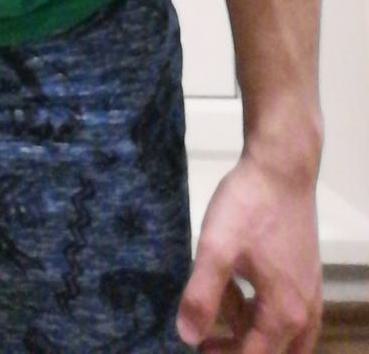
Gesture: no_gesture